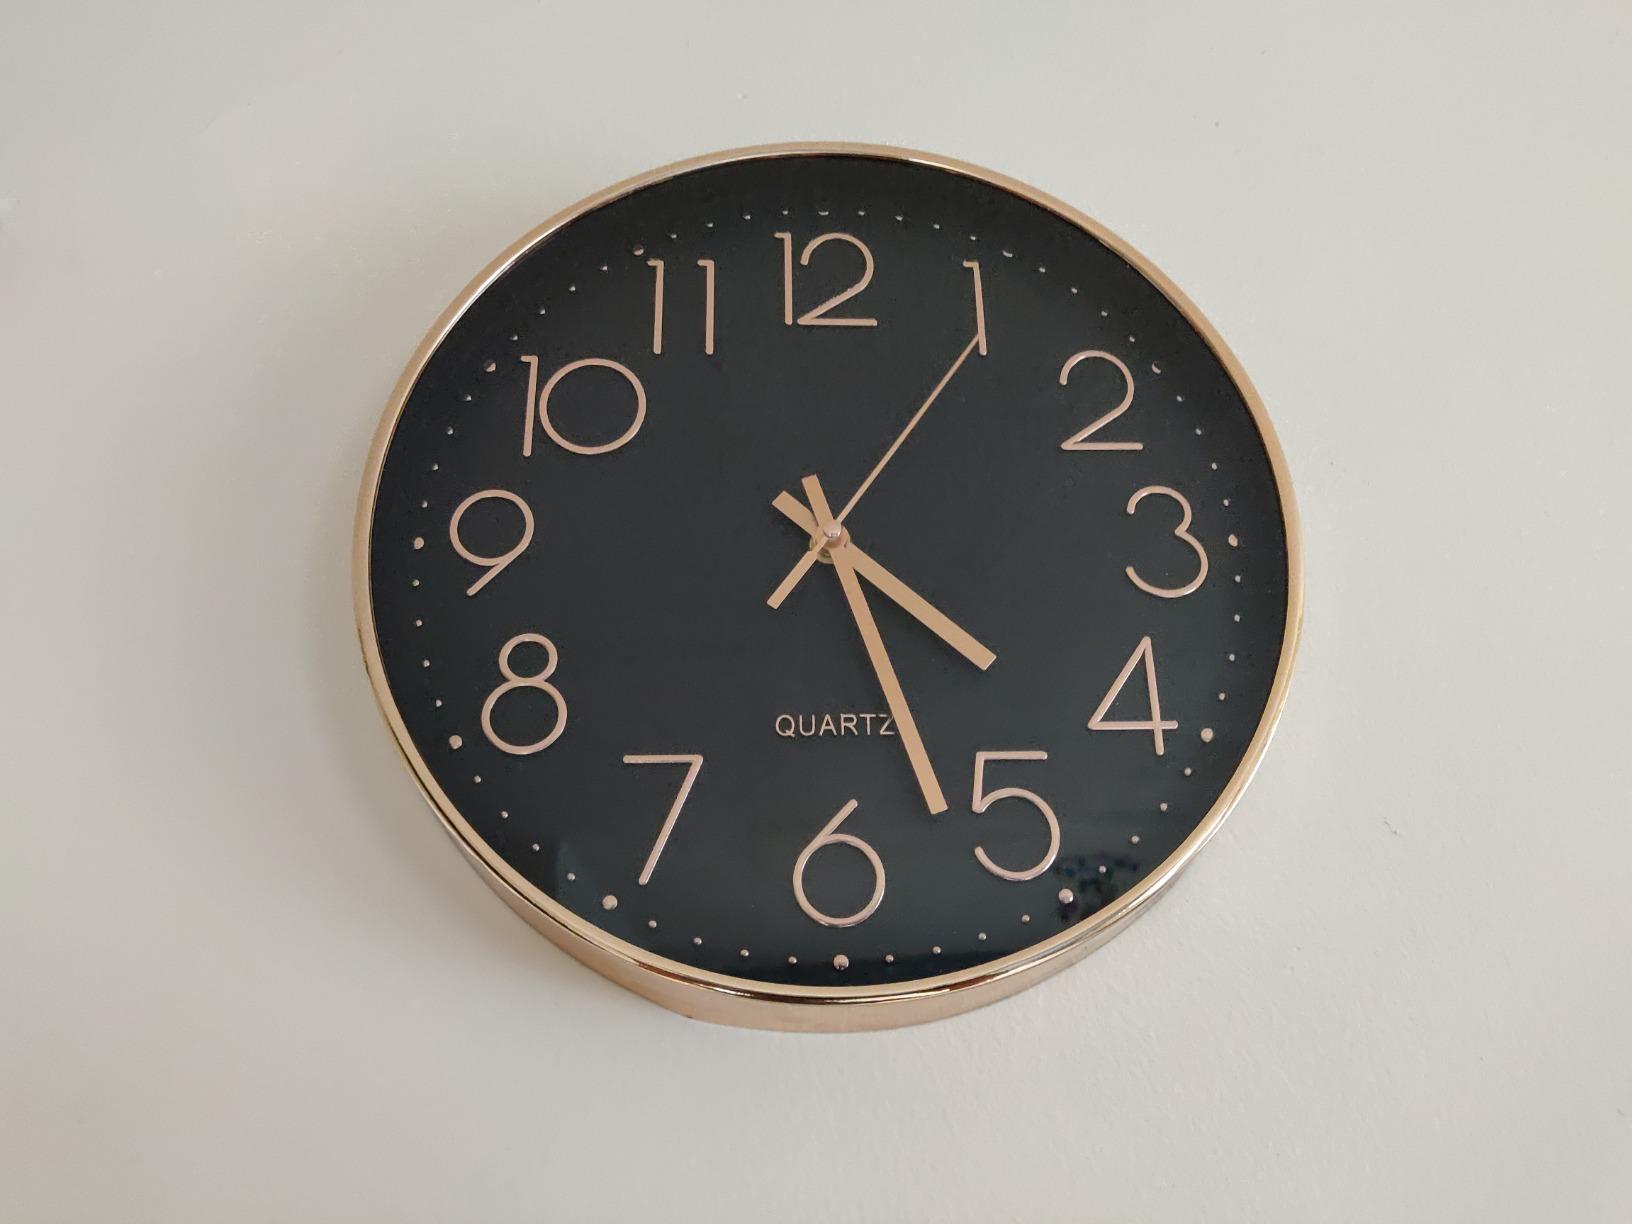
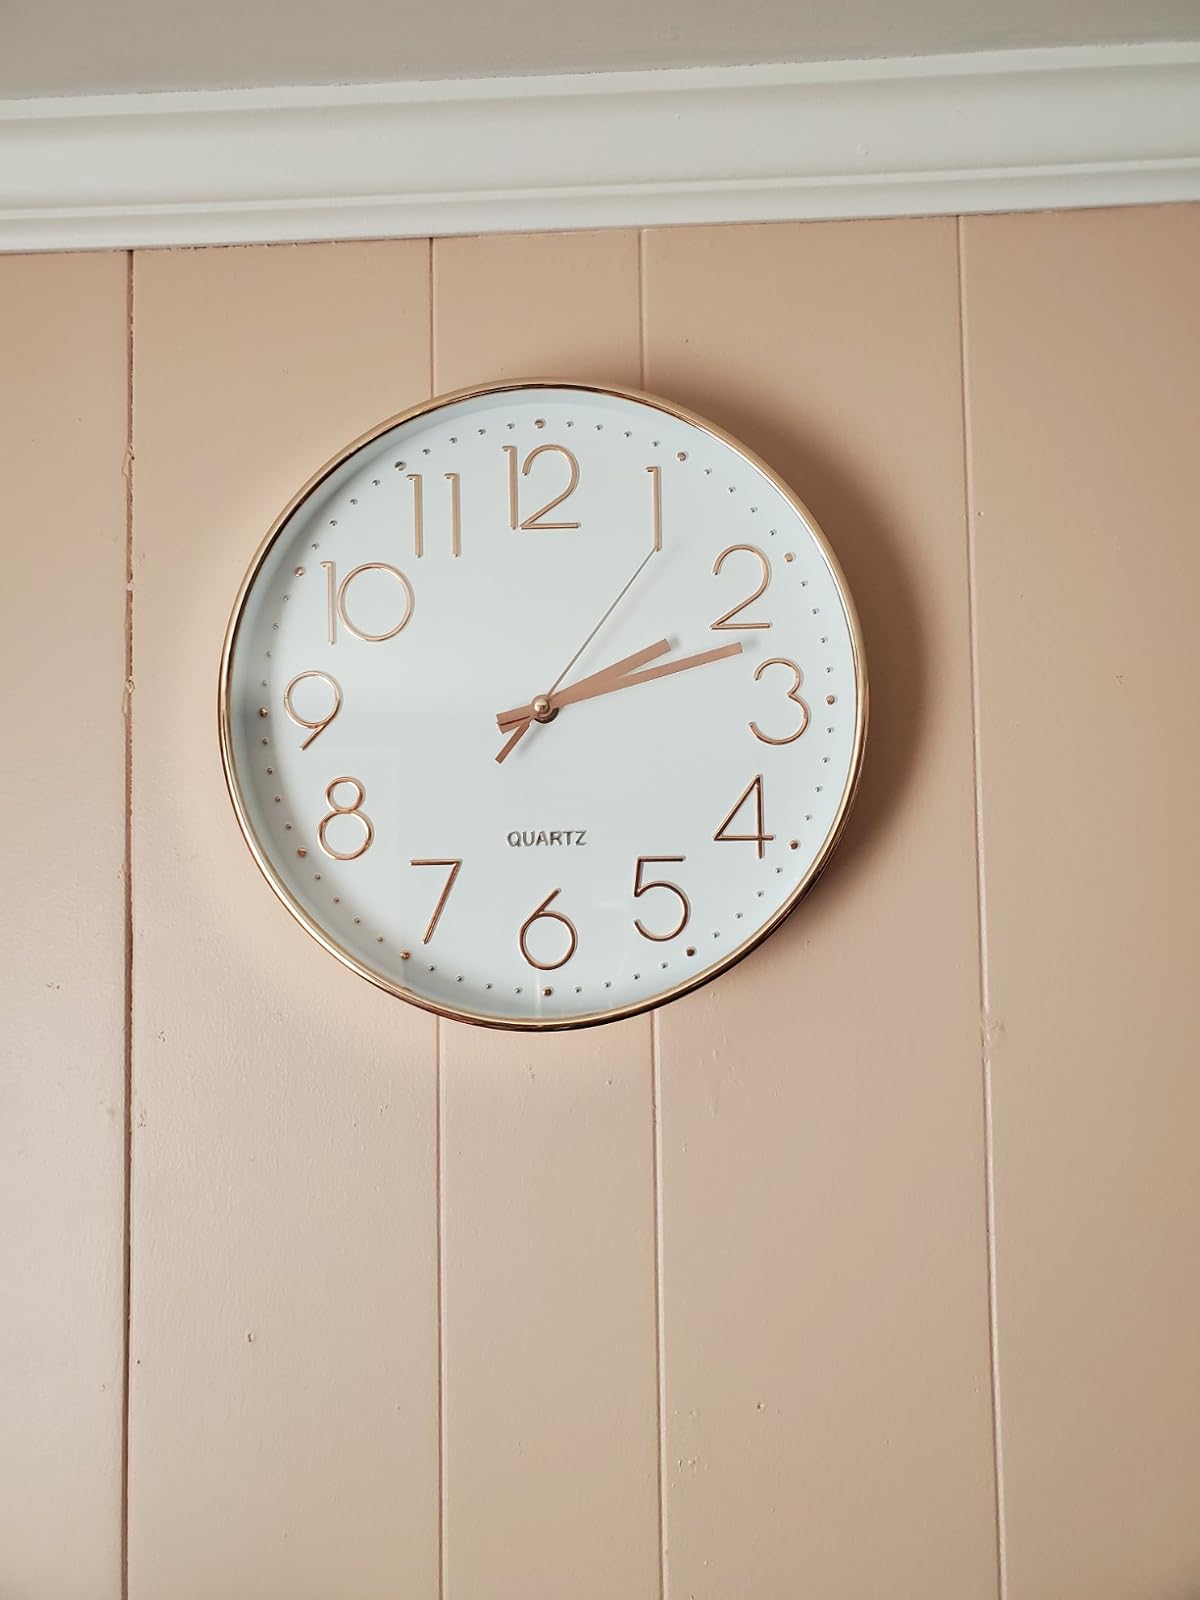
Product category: clock
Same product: no